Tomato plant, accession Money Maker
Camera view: bottom (45 deg); turntable rotation: 240 degrees
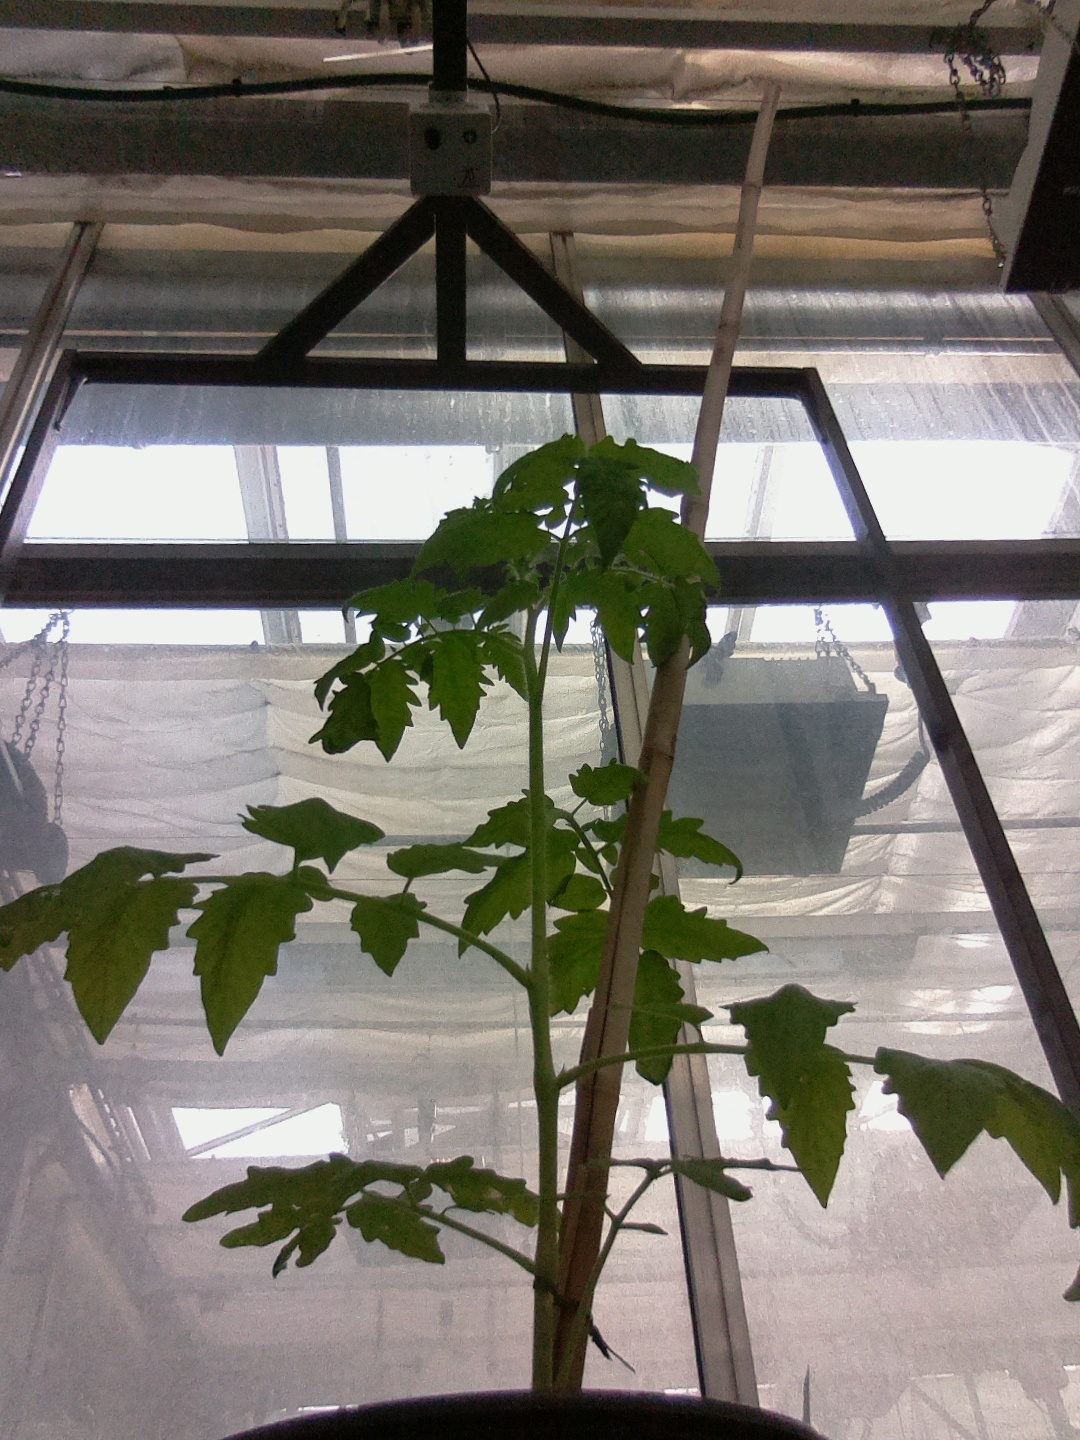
BBCH growth stage 14: 8 of true leaves visible